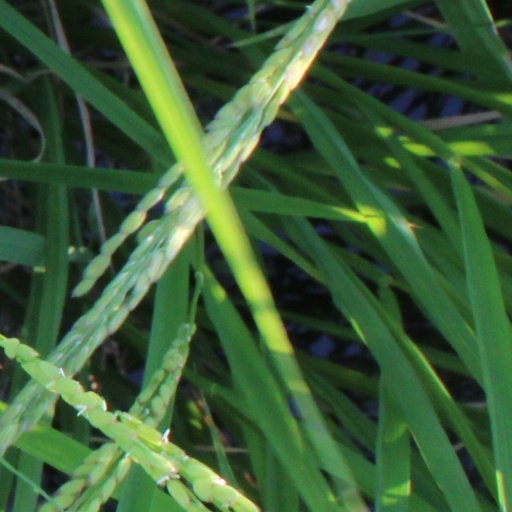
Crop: rice